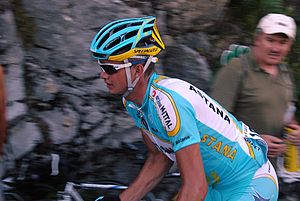
Paolo Savoldelli
Paolo Savoldelli er en tidligere italiensk, professionel cykelrytter.